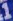
Number: 1